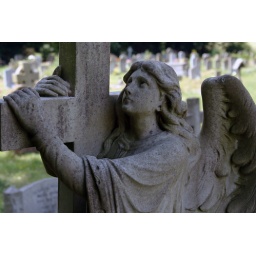
A stone angel hangs onto a cross in the graveyard of St. Paul's Church in Langleybury, Hertfordshire.